Zygophyseter

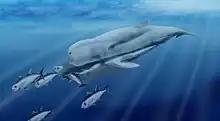
A killer sperm whale with a physique similar to a sperm whale, except for a long, black beak. It is hunting tuna.

The "Z. varolai" specimen from the Pietra Leccese Formation dates back to the Tortonian age of the Late Miocene epoch, around 11.6 to 7.2 million years ago (mya), and most likely inhabited the Paratethys sea. This formation has also unearthed the remains of several other large vertebrate species. Ancient sirenians of the genus "Metaxytherium" were apparently common throughout the ancient Mediterranean Sea. Many fish remains of teleost fish, rays, and at least twenty species of sharks have been discovered, such as the tiger shark ("Galeocerdo cuvier") and the extinct "Otodus megalodon". Three species of turtles have been identified: "Trachyaspis lardyi", "Procolpochelys melii", which are both ancient marine turtles, and "Psephophorus polygonus", an ancient leatherback sea turtle. Aside from "Zygophyseter", two other cetacean species have been described from this formation: the oldest-known gray whale "Archaeschrichtius ruggieroi", and a species of beaked whale "Messapicetus longirostris".